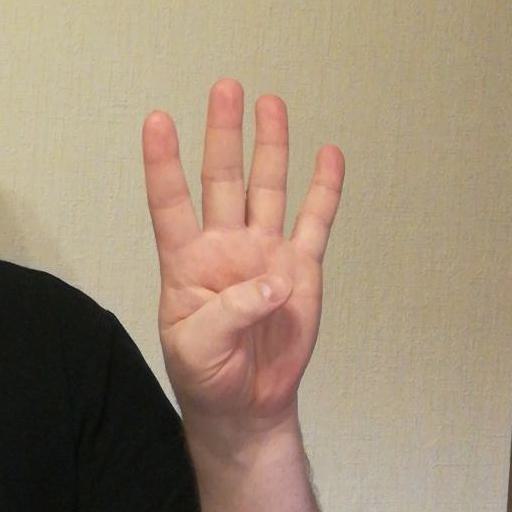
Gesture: four